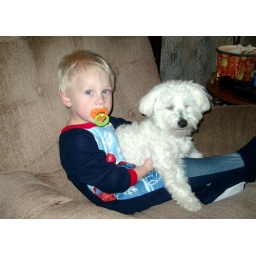
Jake and dog in chair 3